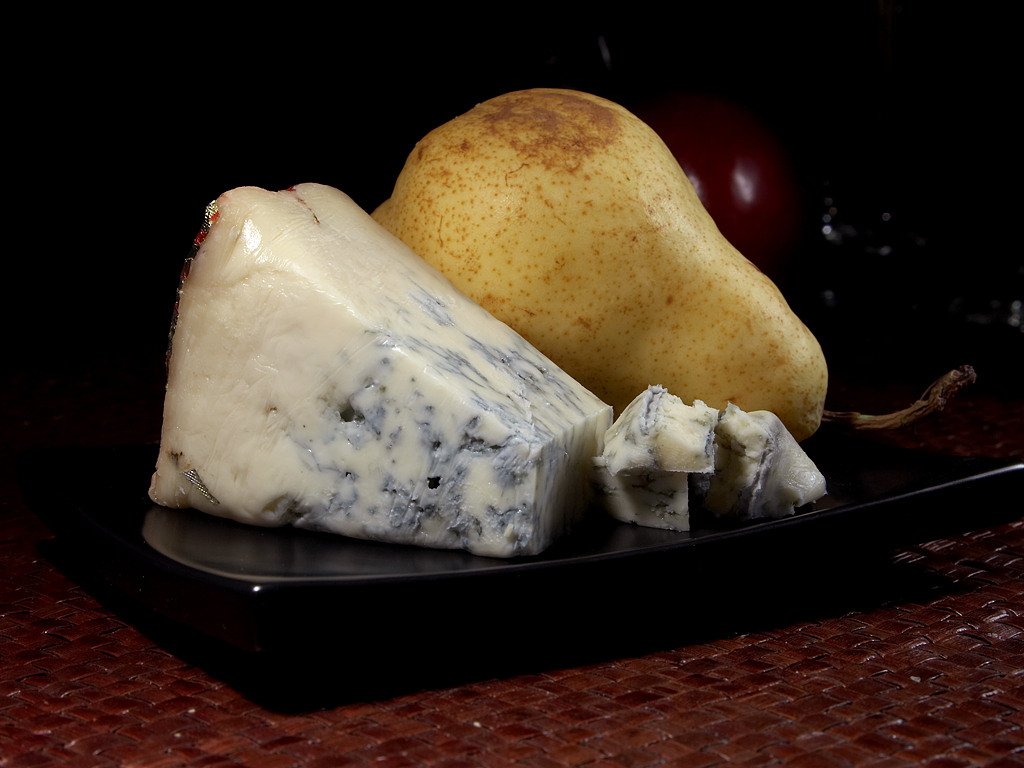
dish, food, ingredient, produce, vegetable, healthy, snack, eat, delicious, cheese, hearty, fat, mold, milk product, albuminous, gorgonzola, blue mold, noble mold